Dissorophus

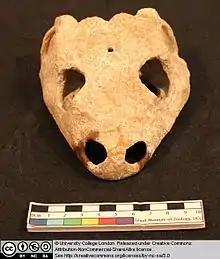
Dissorophus multicinctus skull in anterior view showing frontal depressions

Schoch and Sues describe the skull of "Dissorophus multicinctus" as "short and broad posteriorly". DeMar and Williston mention that the skull has two equal sides and it is flat posterior to the orbit, but curved and has depressions from anterior to margins. In addition, the skull surface shows deep circular pits or depressions situated on posterior portions of the frontals and bound by narrow ridges between them and thus difficult to distinguish sutures.